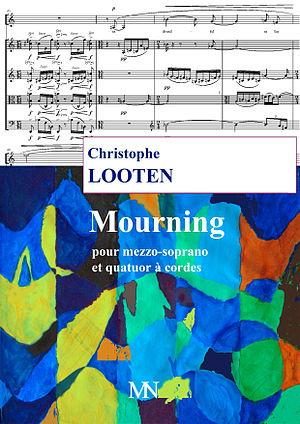
Couverture de la partition
Mourning est une œuvre pour alto et quatuor à cordes composée par Christophe Looten en 2009. Commandée à l'occasion de la commémoration de la mort de soldats britanniques assassinés par les nazis lors de l'embarquement de Dunkerque, en 1940, l'œuvre est conçue à la fois comme un hommage au courage des soldats et comme une protestation contre la guerre.